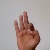
The image shows a hand gesture representing the letter 'F' in Indian Sign Language.